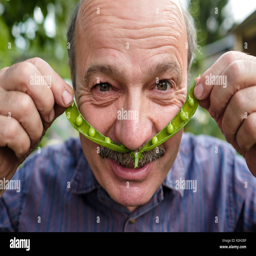
an elderly man is fooling around .